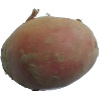
Label: Potato Red 1